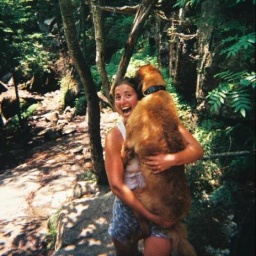
air-lifting 75 pounds of dog over a very steep and slippery rock